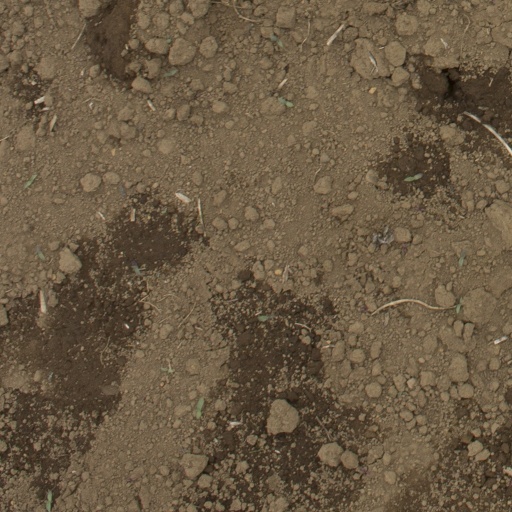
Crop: Jerusalem artichoke